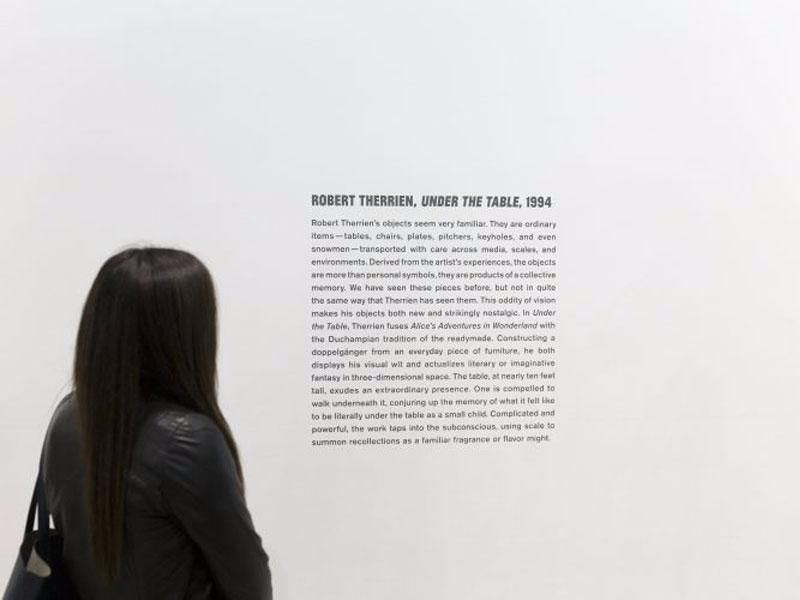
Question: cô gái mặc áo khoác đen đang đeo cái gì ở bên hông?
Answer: cô ấy đeo cái túi xách